Ġonna tal-Kmand

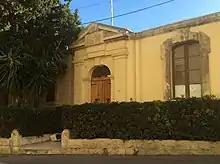
The entrance flanked by two windows. The site is now occupied by the Plant Biotechnology Centre.

The garden at Gudja is located at "Triq Bir Miftuħ" (Bir Miftuħ Street). The entrance is embellished with the royal cypher and an inscription.